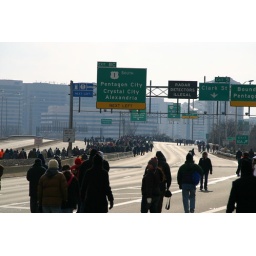
People walking over the 14th street bridge into Virginia after the inauguration